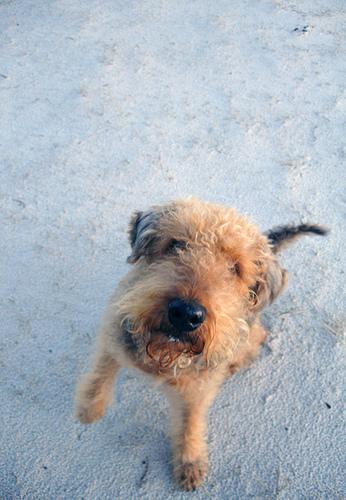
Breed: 200-n000008-Airedale